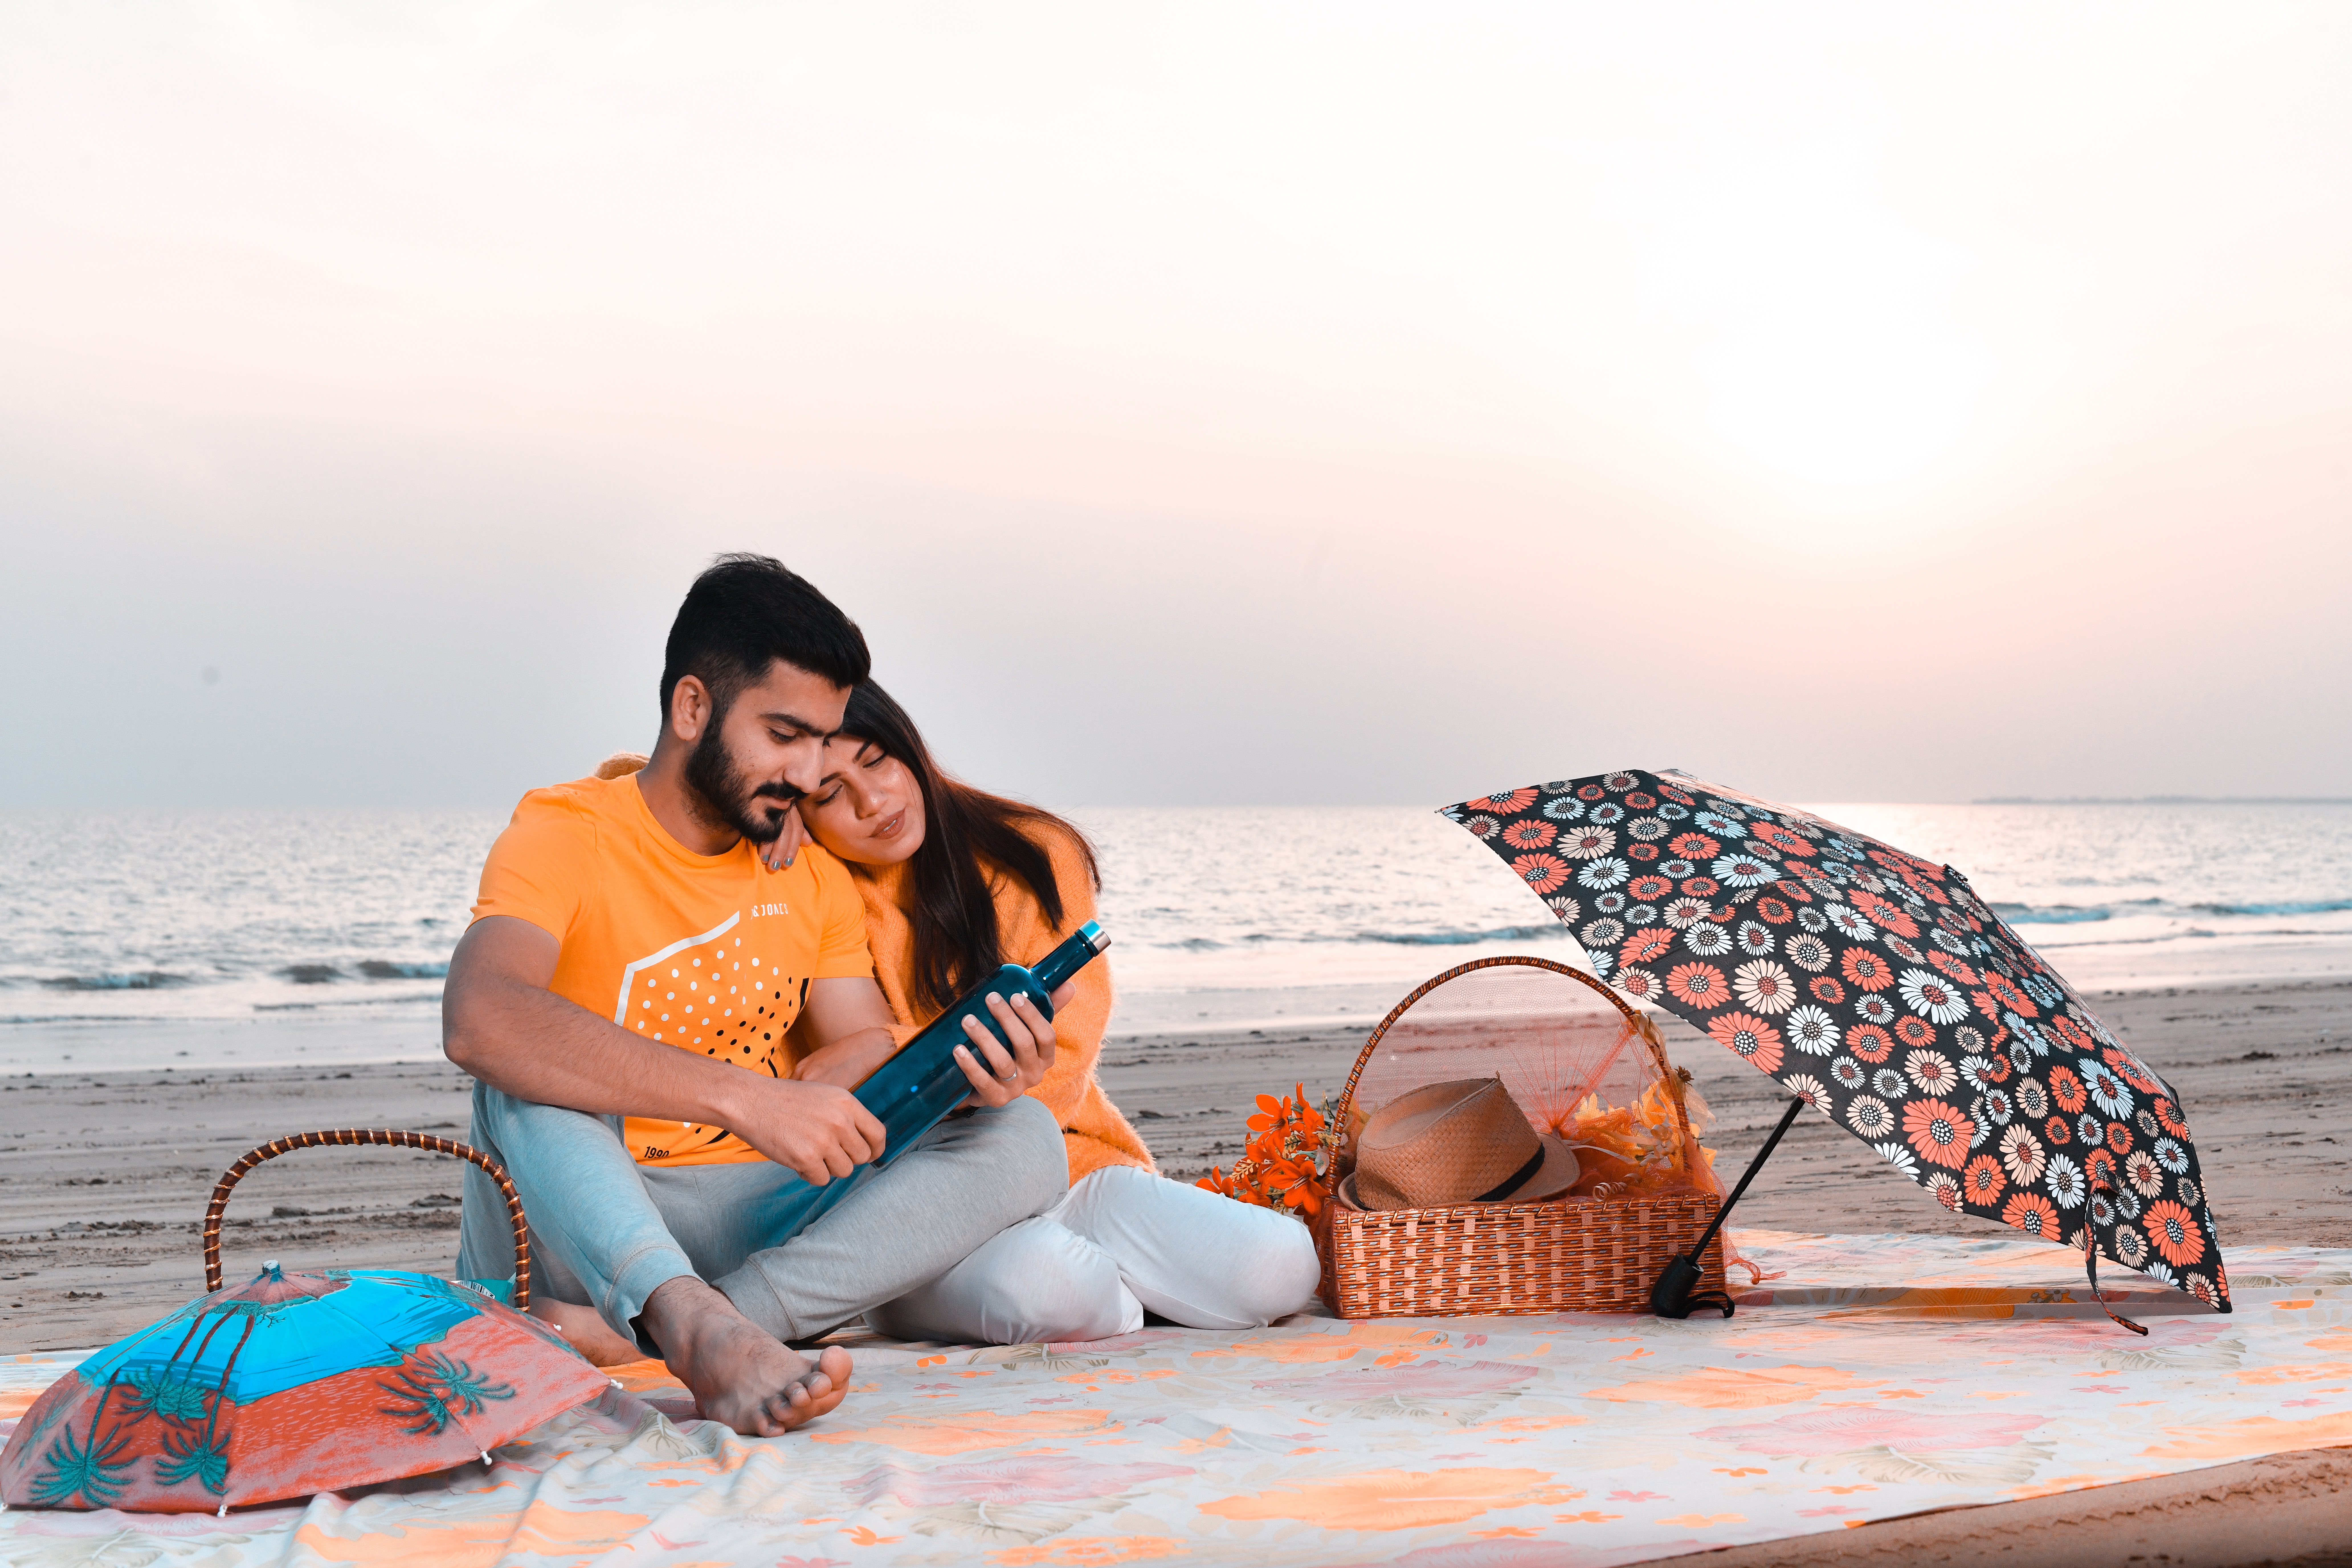
woman, water, sky, smile, shorts, People on beach, People in nature, human, azure, natural environment, flash photography, comfort, happy, travel, outdoor furniture, sunlight, beach, leisure, fun, morning, landscape, friendship, horizon, Luggage and bags, human leg, sitting, sandal, sand, recreation, bag, t shirt, rock, tourism, fashion accessory, coast, ocean, sun tanning, handbag, love, vacation, evening, dusk, sunset, honeymoon, romance, bed, photo shoot, sea